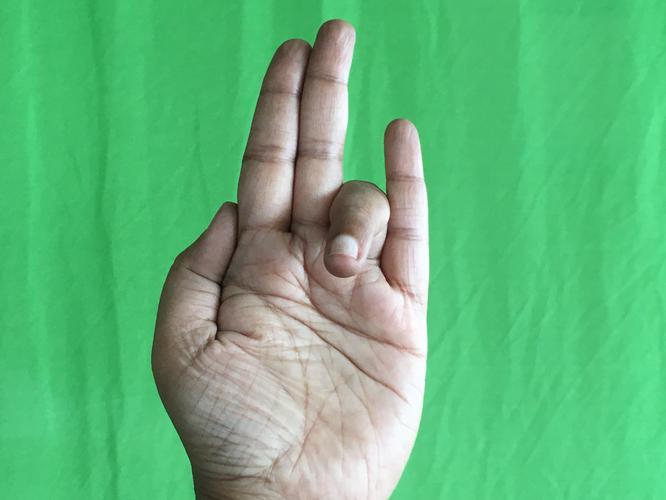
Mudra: Tripathaka
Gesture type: single_hand